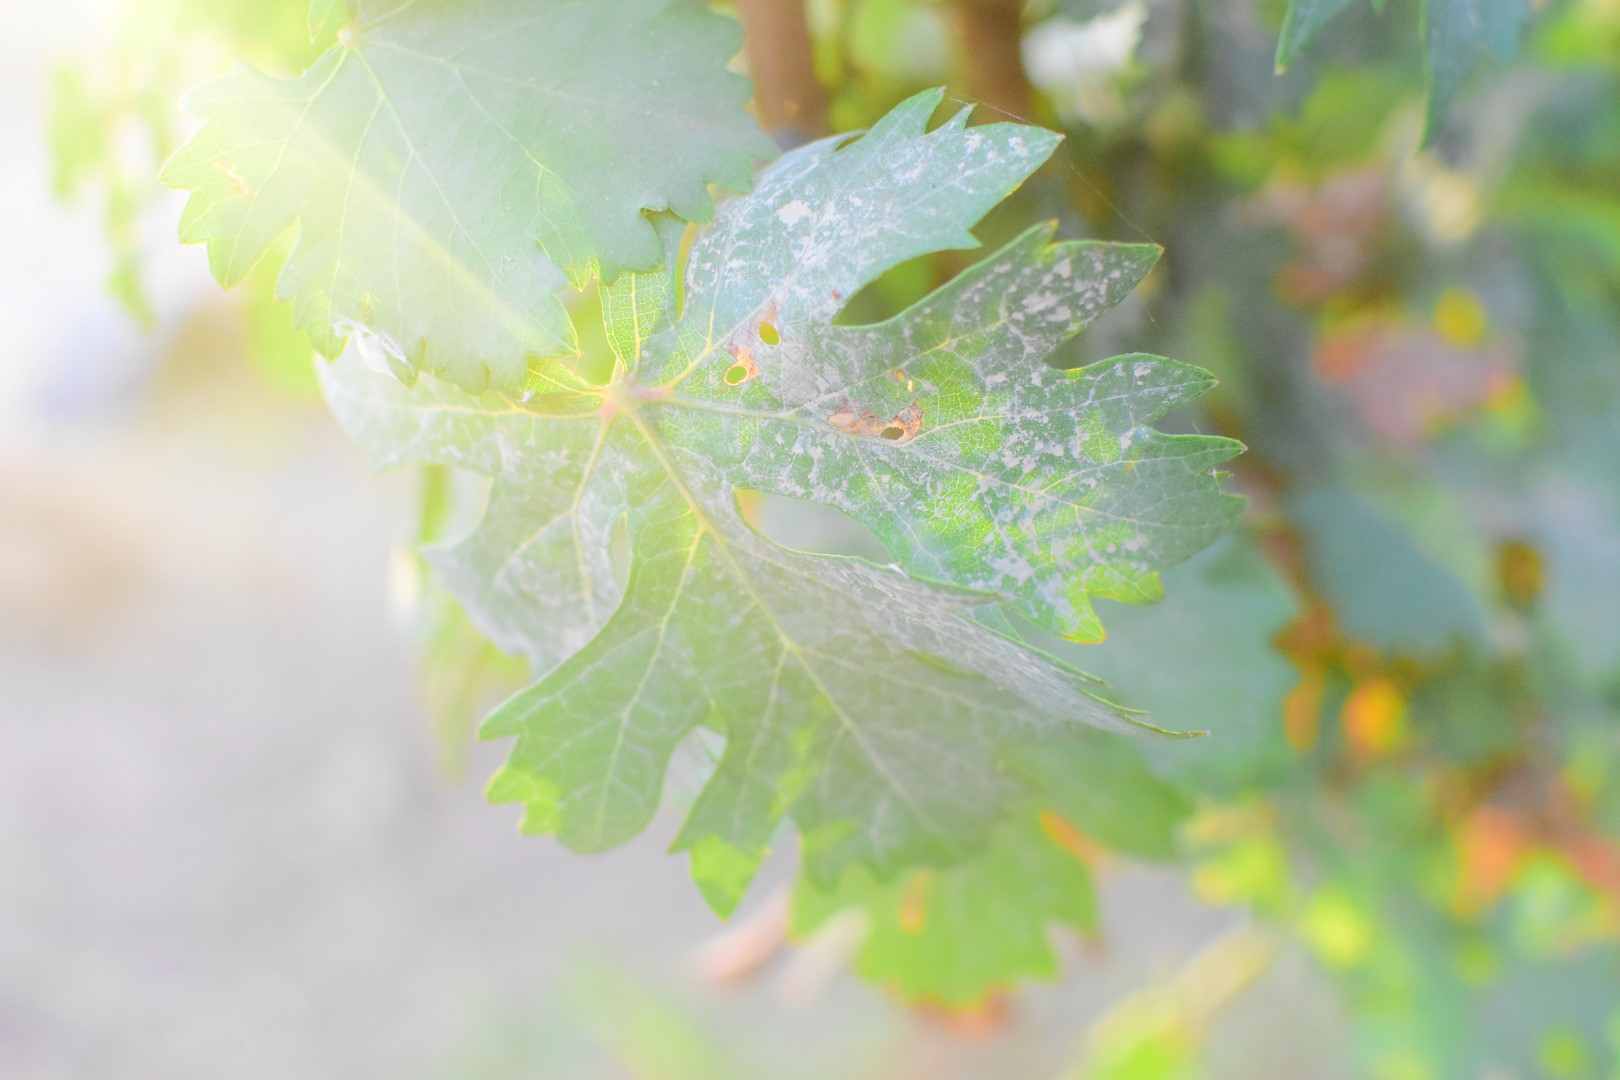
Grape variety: Aswud Balad